Aerolíneas Peruanas

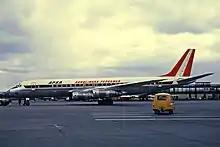
An APSA Douglas DC-8-52 parked at Gatwick Airport in 1969

Aerolíneas Peruanas S.A. (also known as APSA or the English translation Peruvian Airlines) was an airline from Peru, serving as flag carrier of the country from 1956 to 1971. Headquartered in Lima, it operated a network of scheduled passenger flights to major places in Latin America, as well as the United States, out of its hub at Jorge Chávez International Airport.